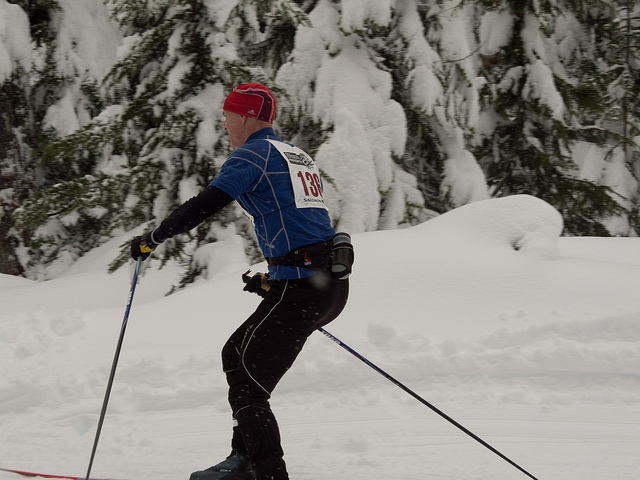
user: Given an image and a question. Answer the question in a short answer. Question: What event is he skiing for? Short Answer:
assistant: race